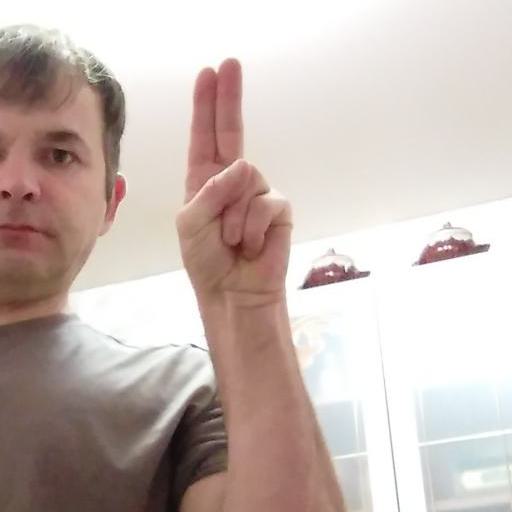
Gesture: two_up